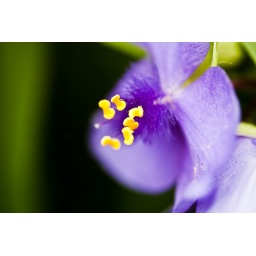
A flower in my parent's backyard. I like the strands that contrast with the relatively large yellow shapes.